St Botolph's Church, Boston

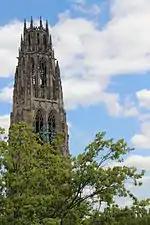
Harkness Tower at Yale University

In the 1920s, the truncated tower inspired the form of several structures during a resurgence of Gothic Revival buildings in the United States. The spire of Harkness Tower at Yale University in New Haven, Connecticut (1921) and Riverside Church (1930) in New York City were the closest exemplars of the original masonry structure. Skyscrapers such as the Chicago Tribune Tower (1925) and New York's American Radiator Building (1926) also took formal cues. In Boston, Massachusetts, so named for St Botolph's parish, Boston University planned its own "Boston stump" in the form of the Alexander Graham Bell tower, but these plans were never realized.